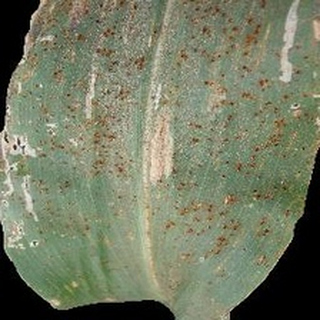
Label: corn_common_rust